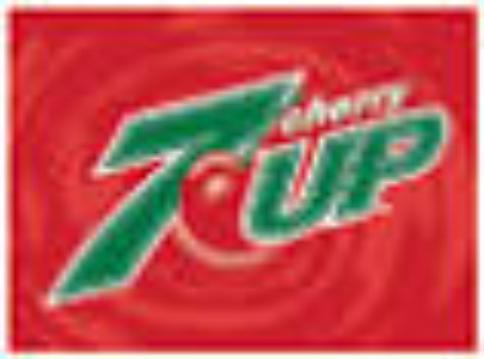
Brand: Cherry 7Up
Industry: Food